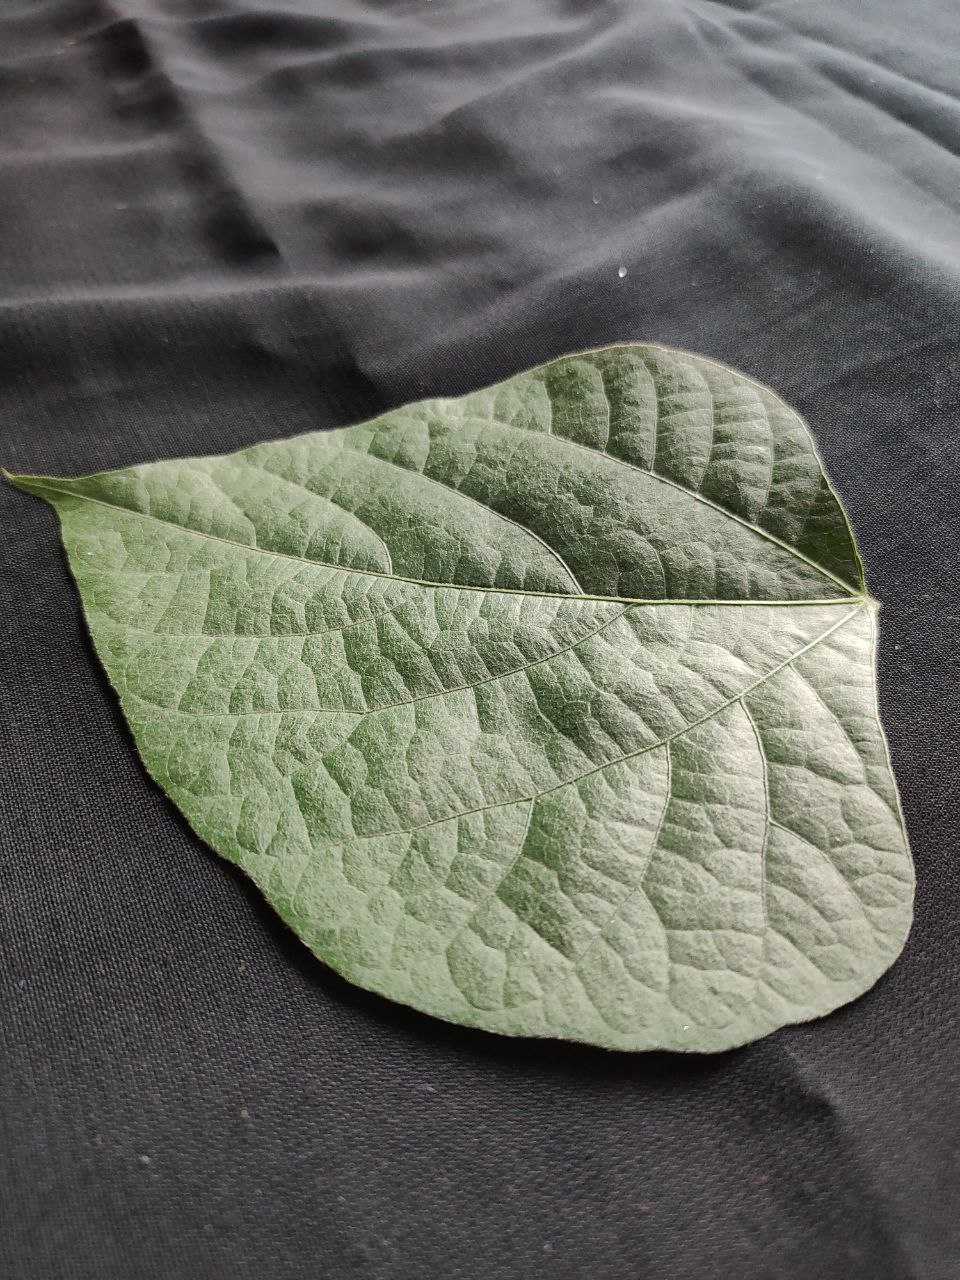
Crop: bean
Leaf condition: Fresh Leaf